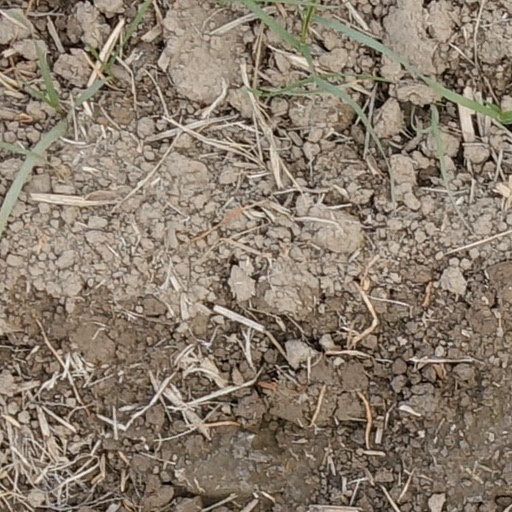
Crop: wheat